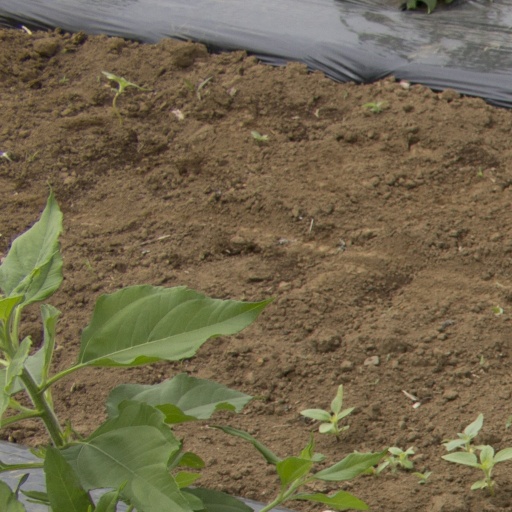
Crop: Jerusalem artichoke